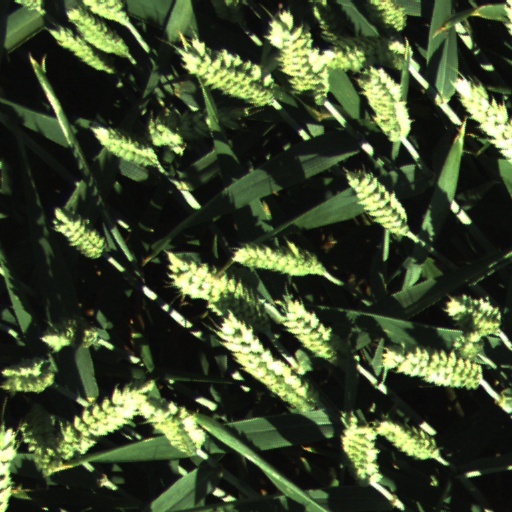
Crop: wheat